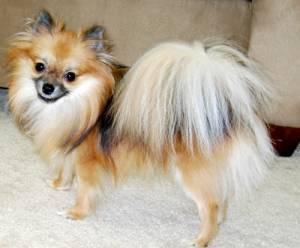
pomeranian